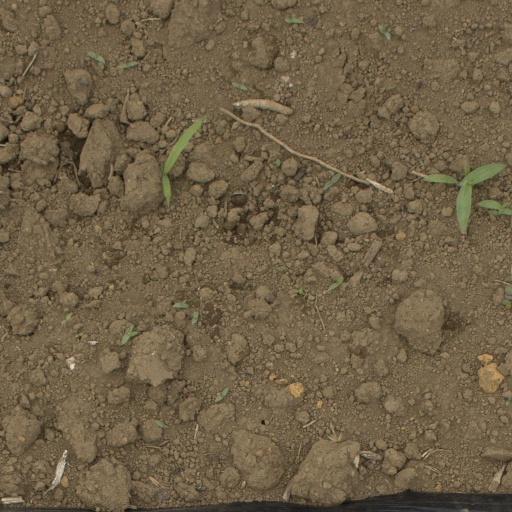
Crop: Jerusalem artichoke